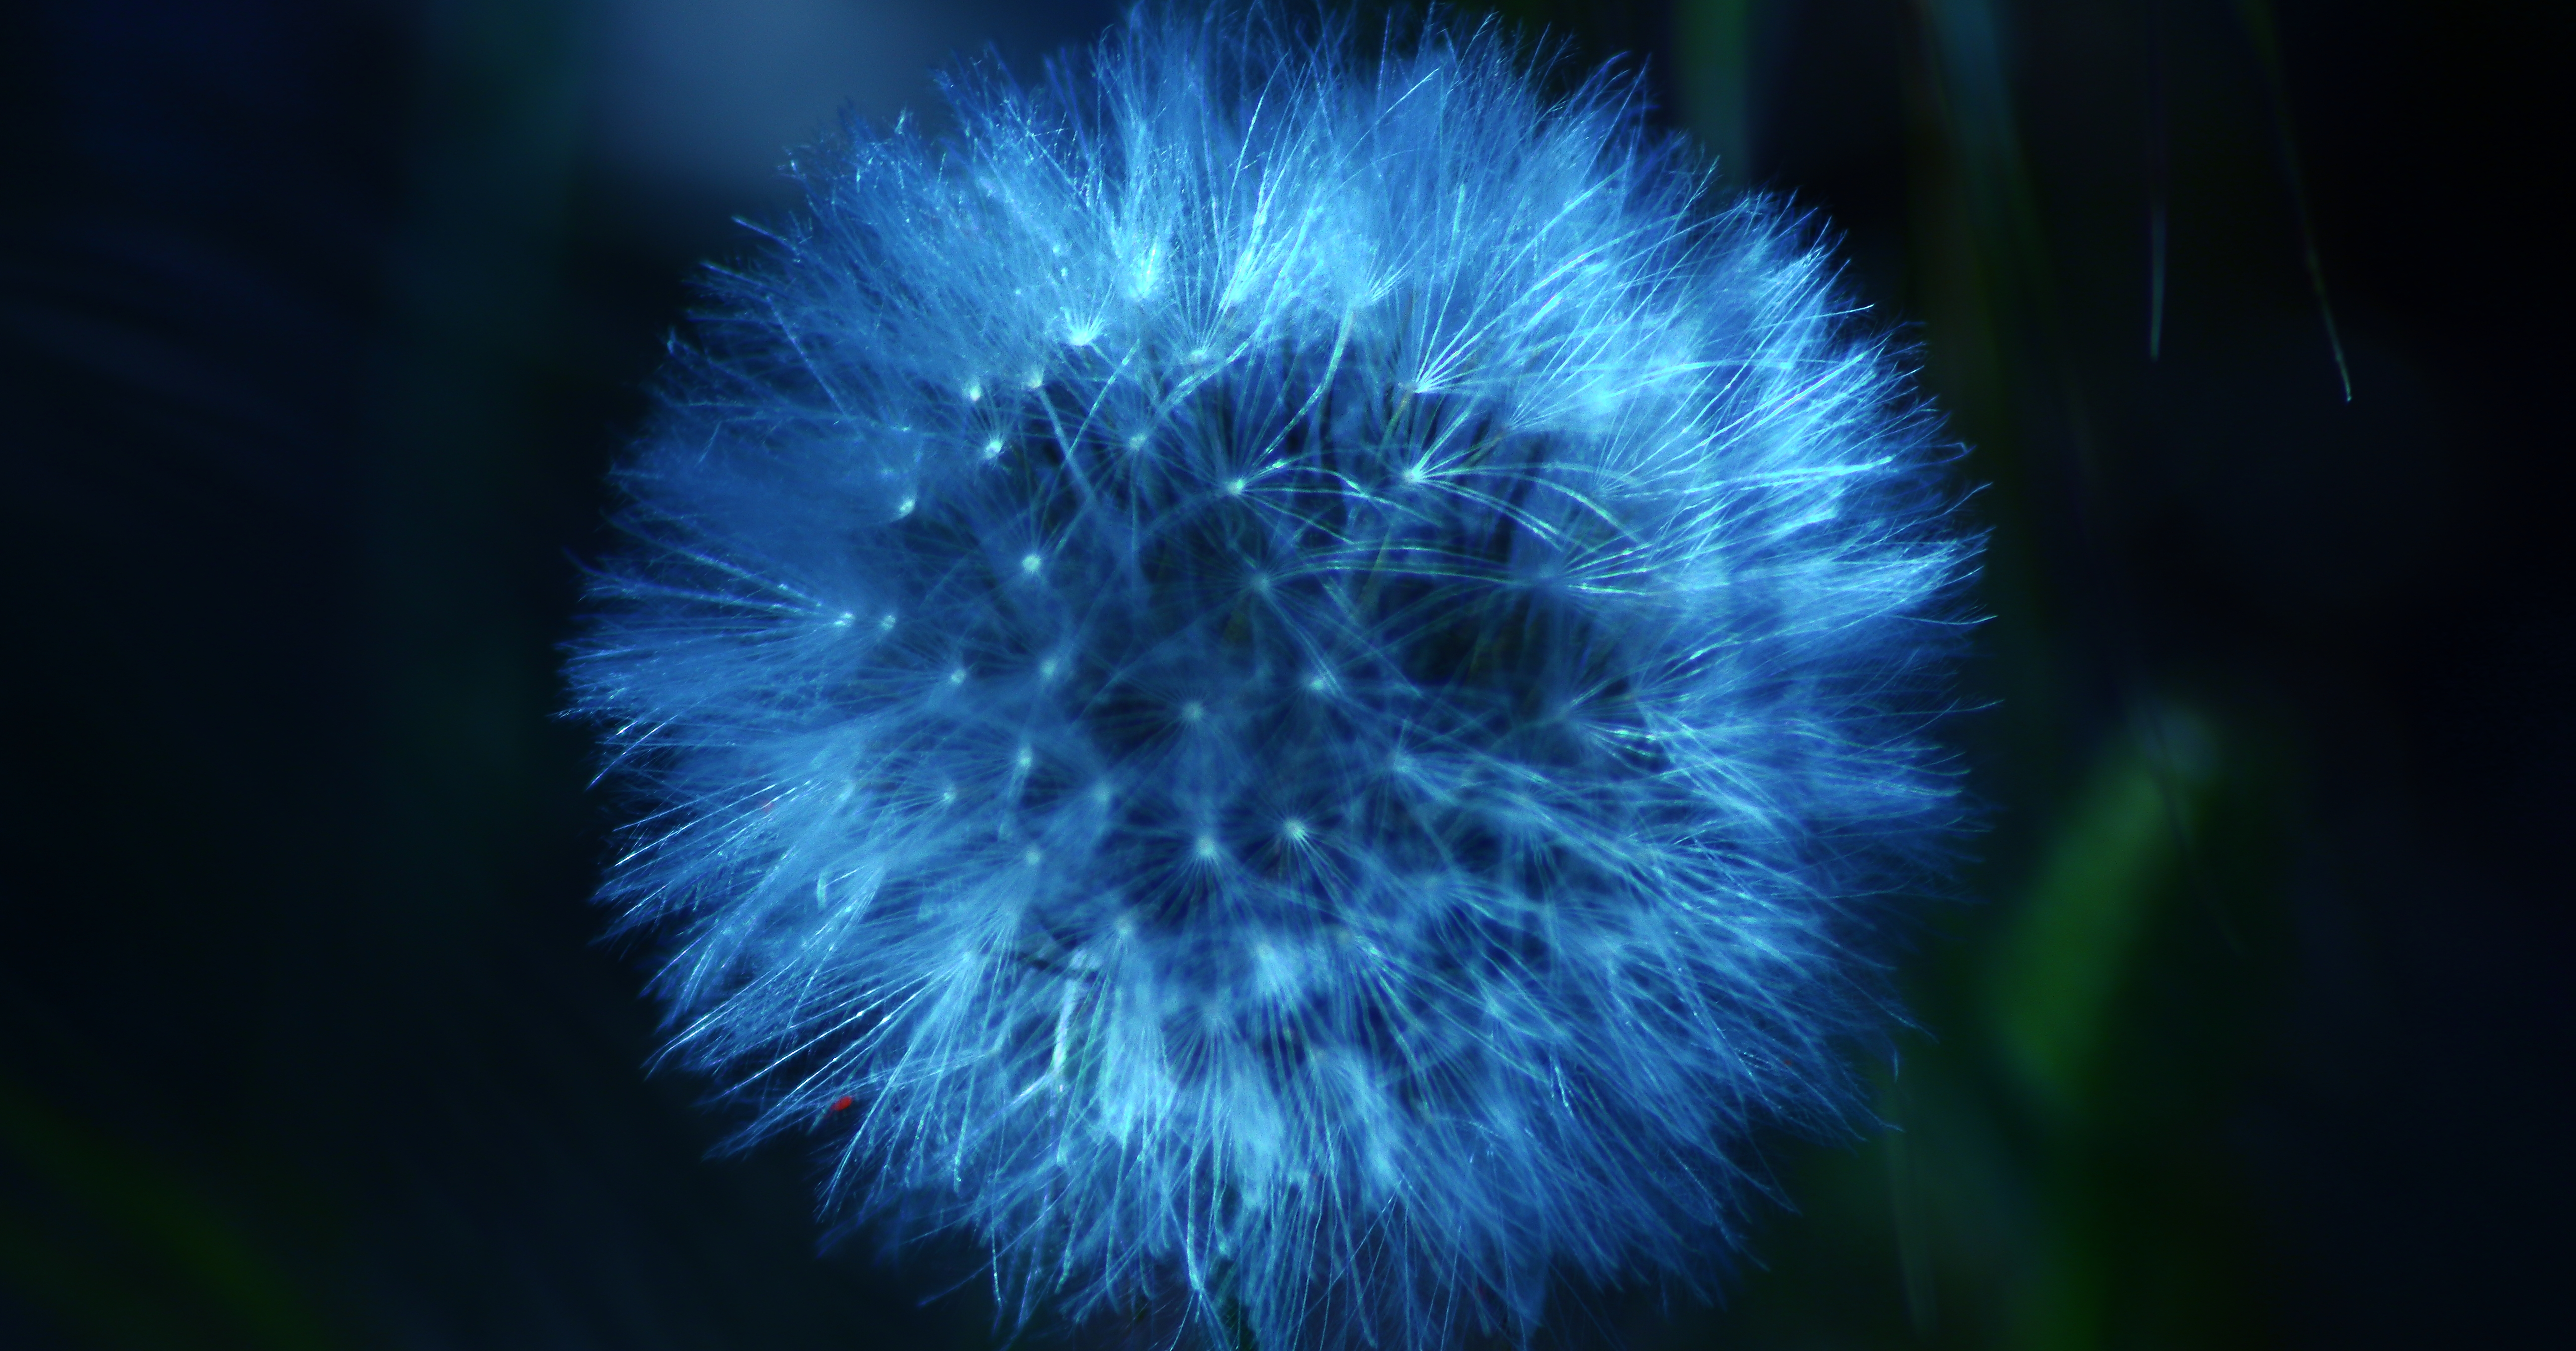
light, dandelion, sunlight, flower, sparkler, blue, close up, eye, macro photography, computer wallpaper, fractal art